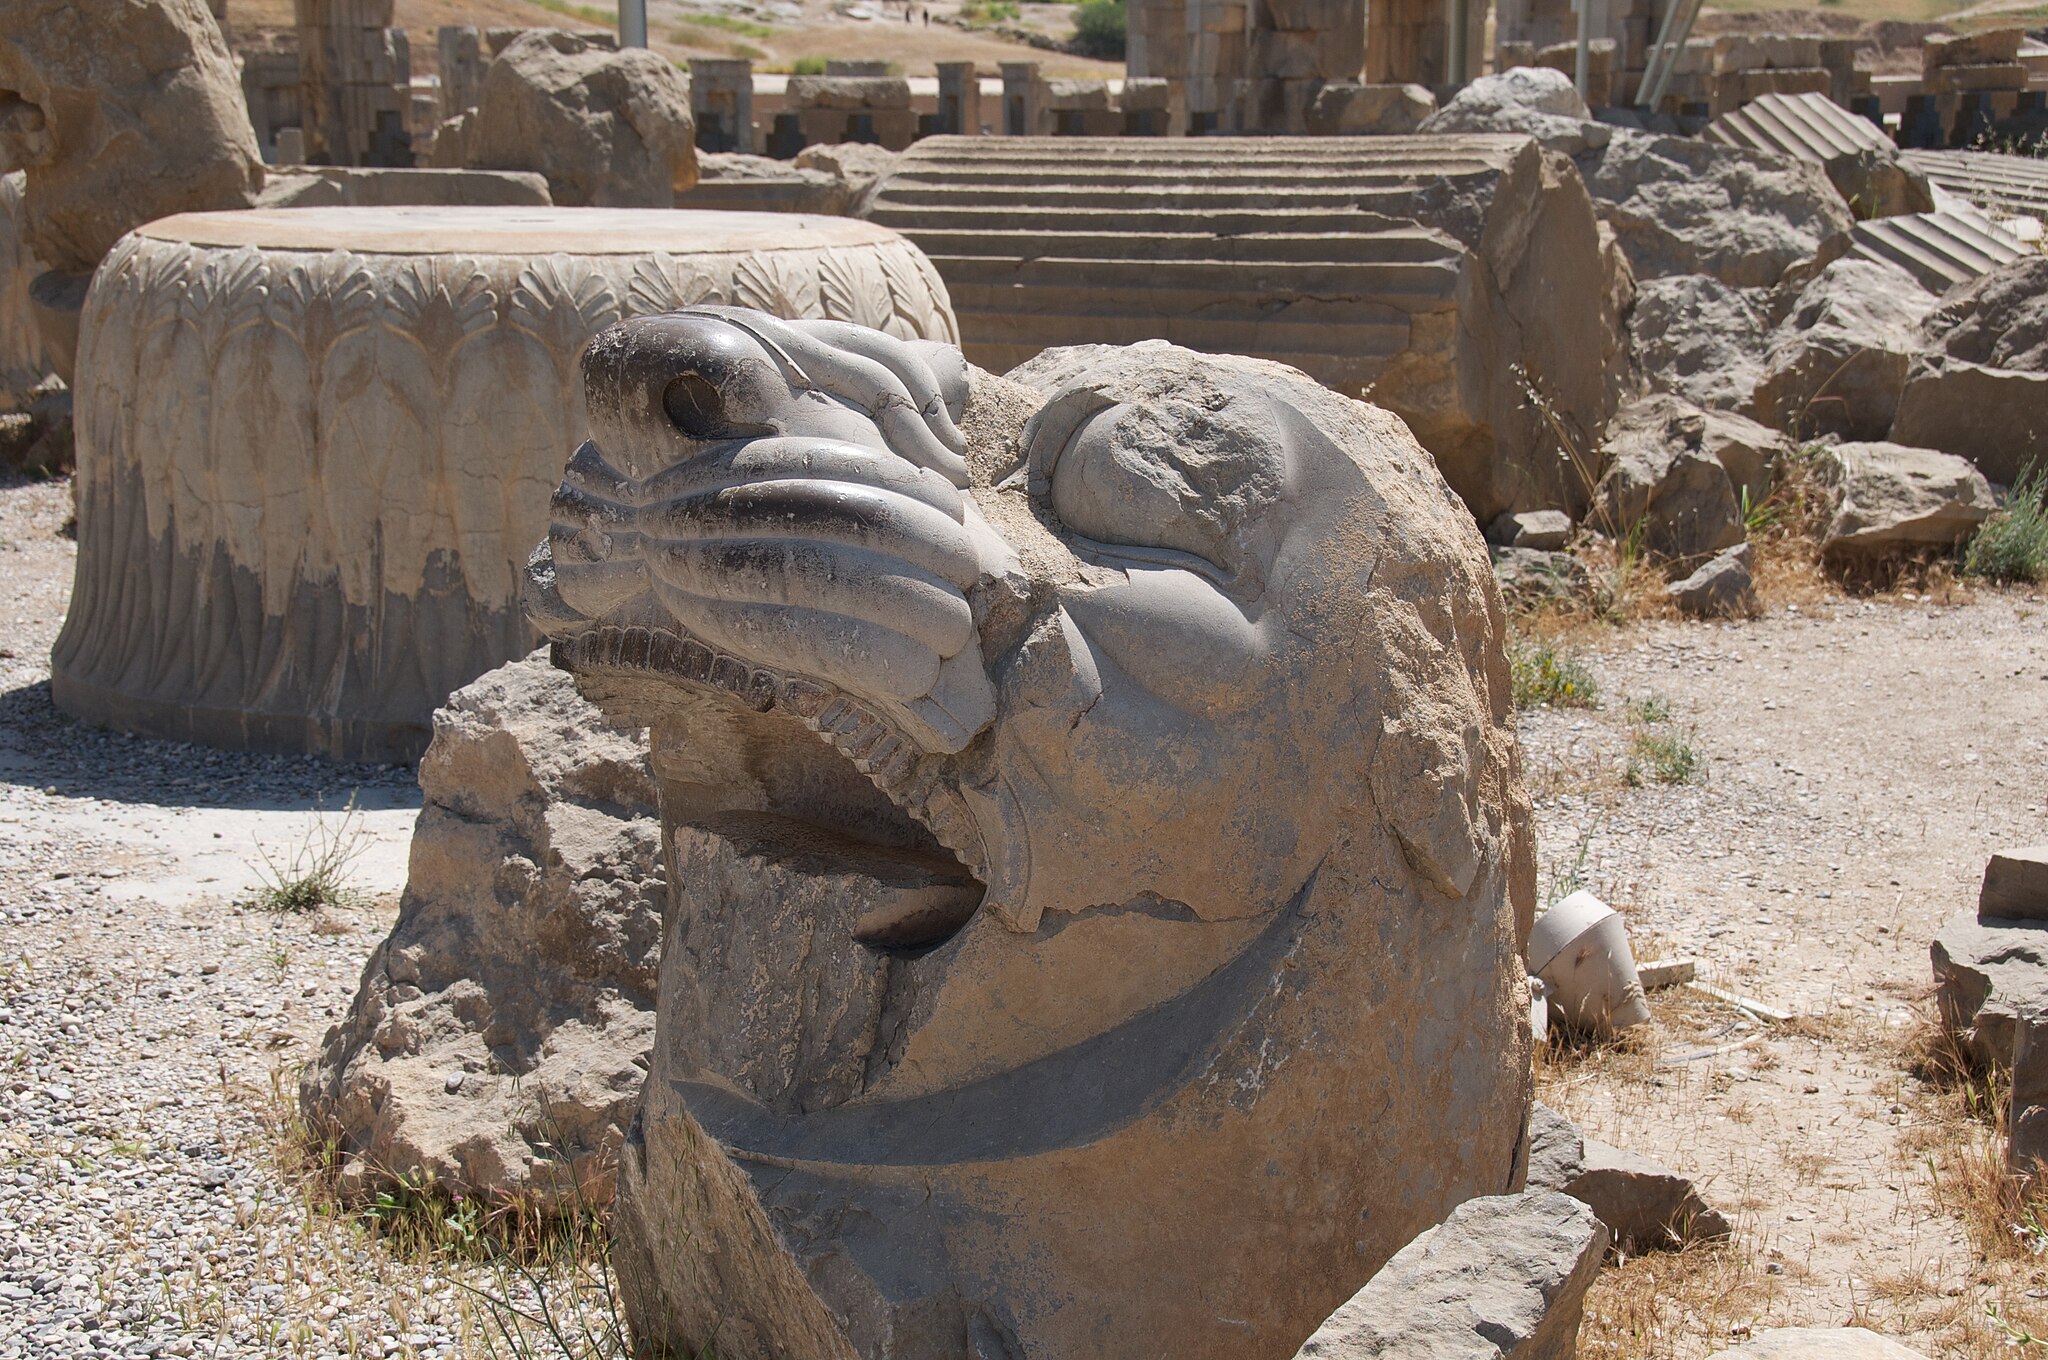
Title: Fragmentary Lions-Head Capital (4691095594)
Description: I think this much-diminished snarling lion's head was once part of a pair that decorated a capital in one of the palaces at Persepolis. If the authorities who manage the site were savvy (and if Iran weren't under sanctions that severely restrict the amount of money American visitors can spend in Iran), they'd sell lightweight full-scale replicas of these architectural fragments for use as garden ornaments
Date: 2010-04-19 11:15
Categories: Taken with Nikon D300, Flickr images reviewed by File Upload Bot (Magnus Manske), Lion capitals in Persepolis